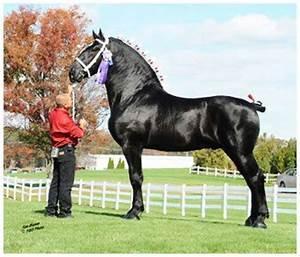
horse